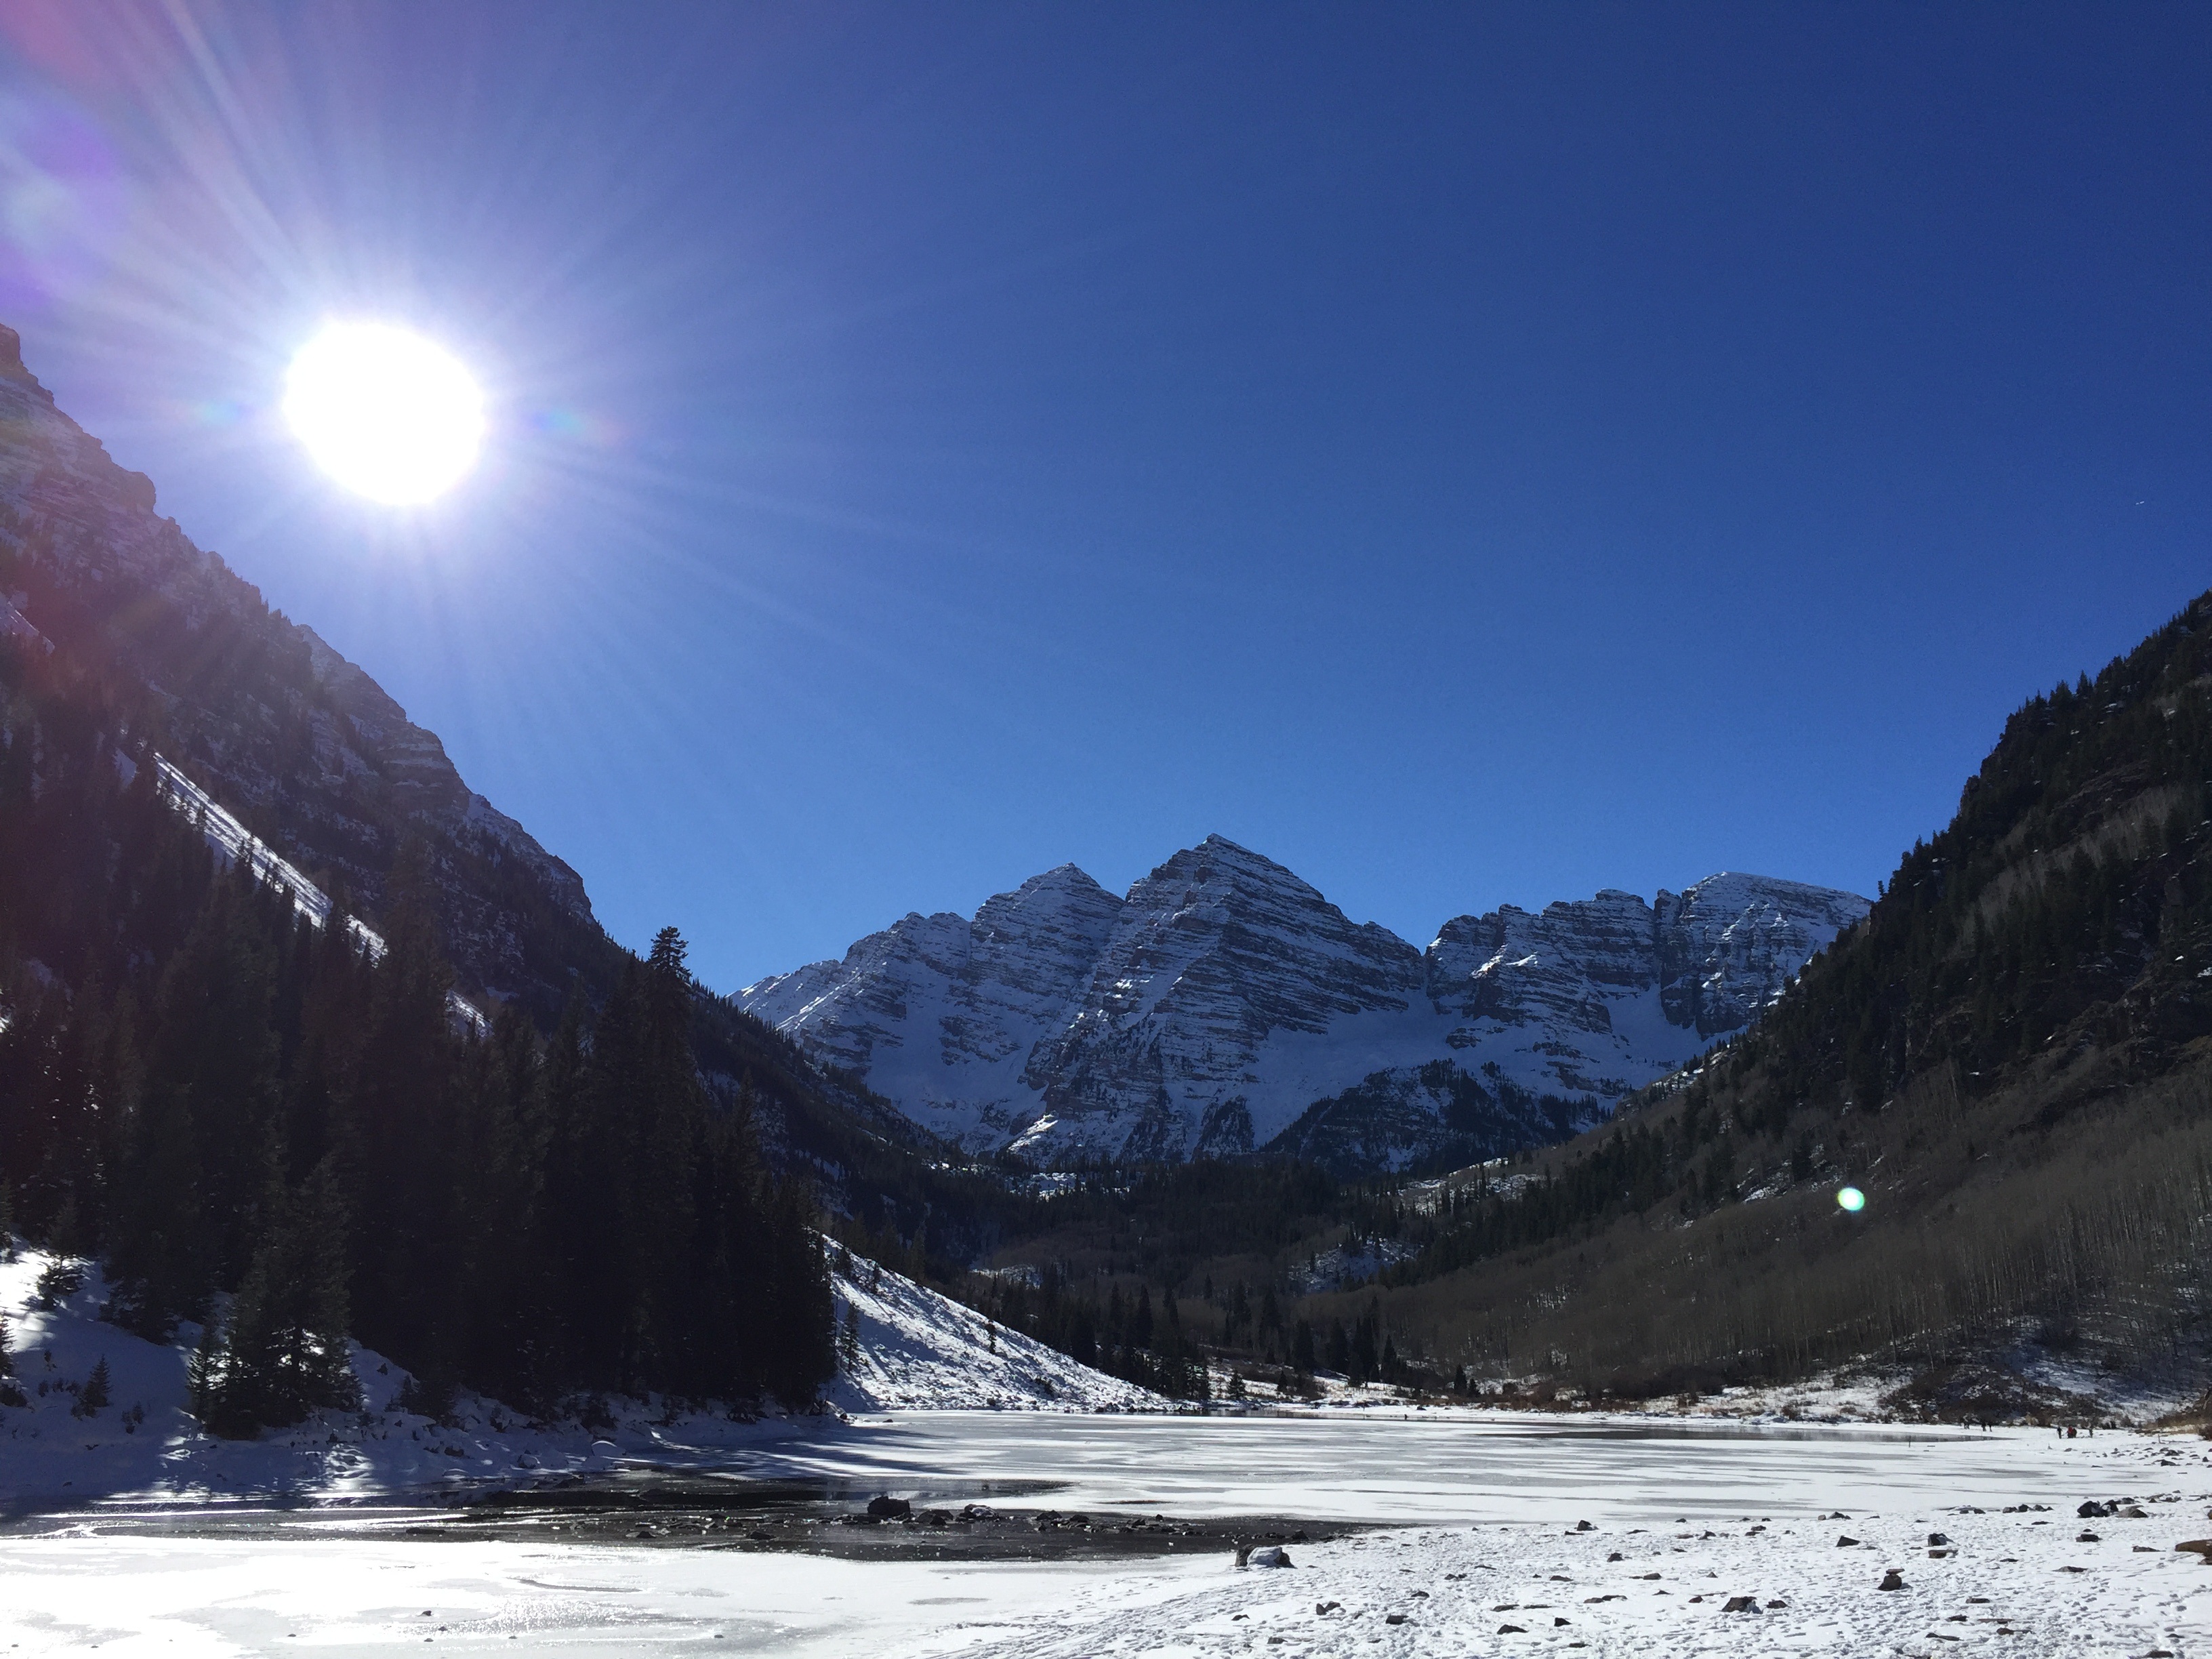
landscape, mountain, snow, winter, sunset, sunlight, mountain range, evening, weather, usa, season, winter sport, colorado, mountains, alps, piste, snowmass, landform, mountainous landforms, geological phenomenon